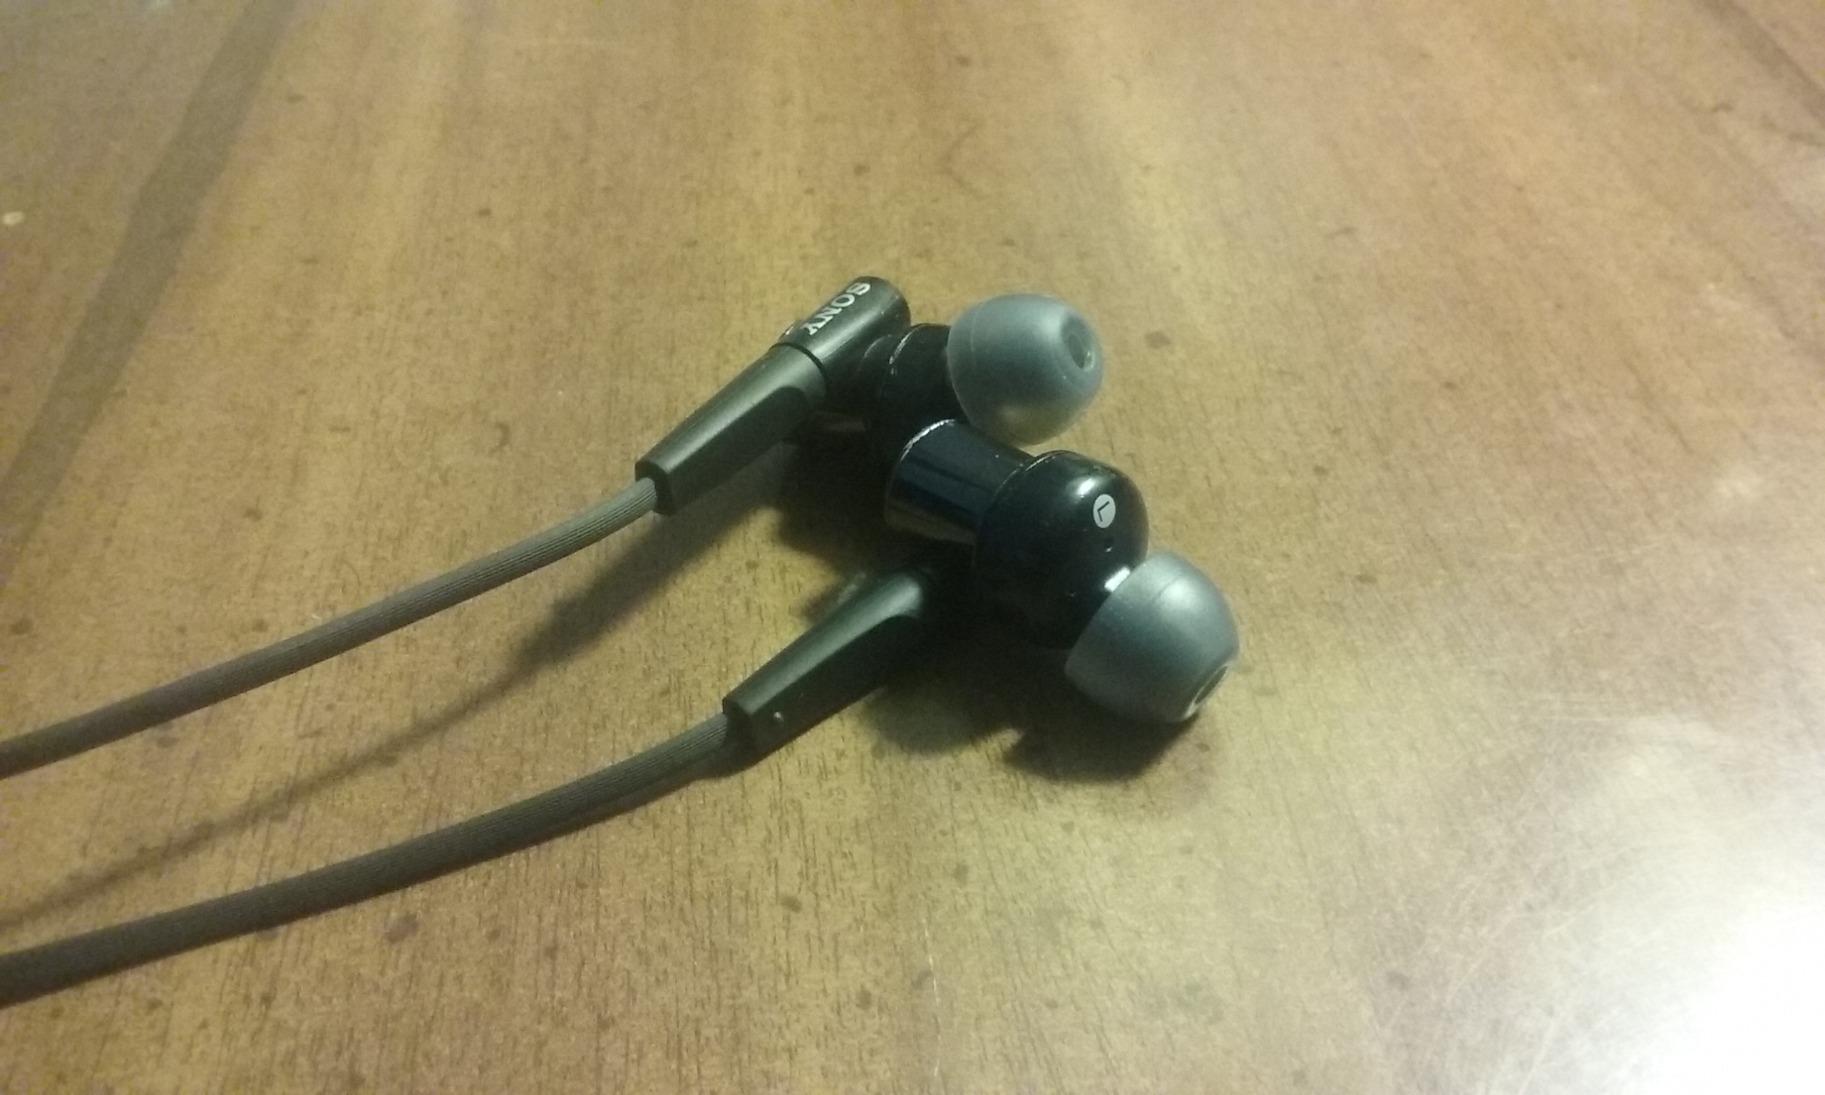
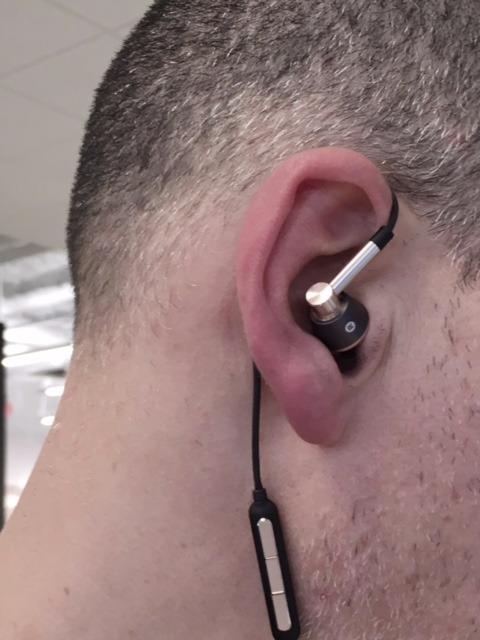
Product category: headphones
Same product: no